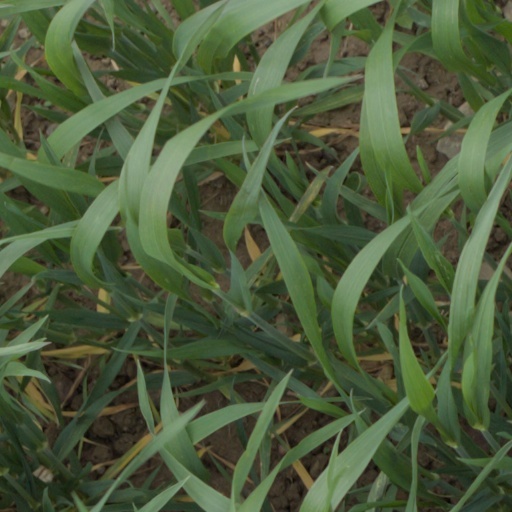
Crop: wheat